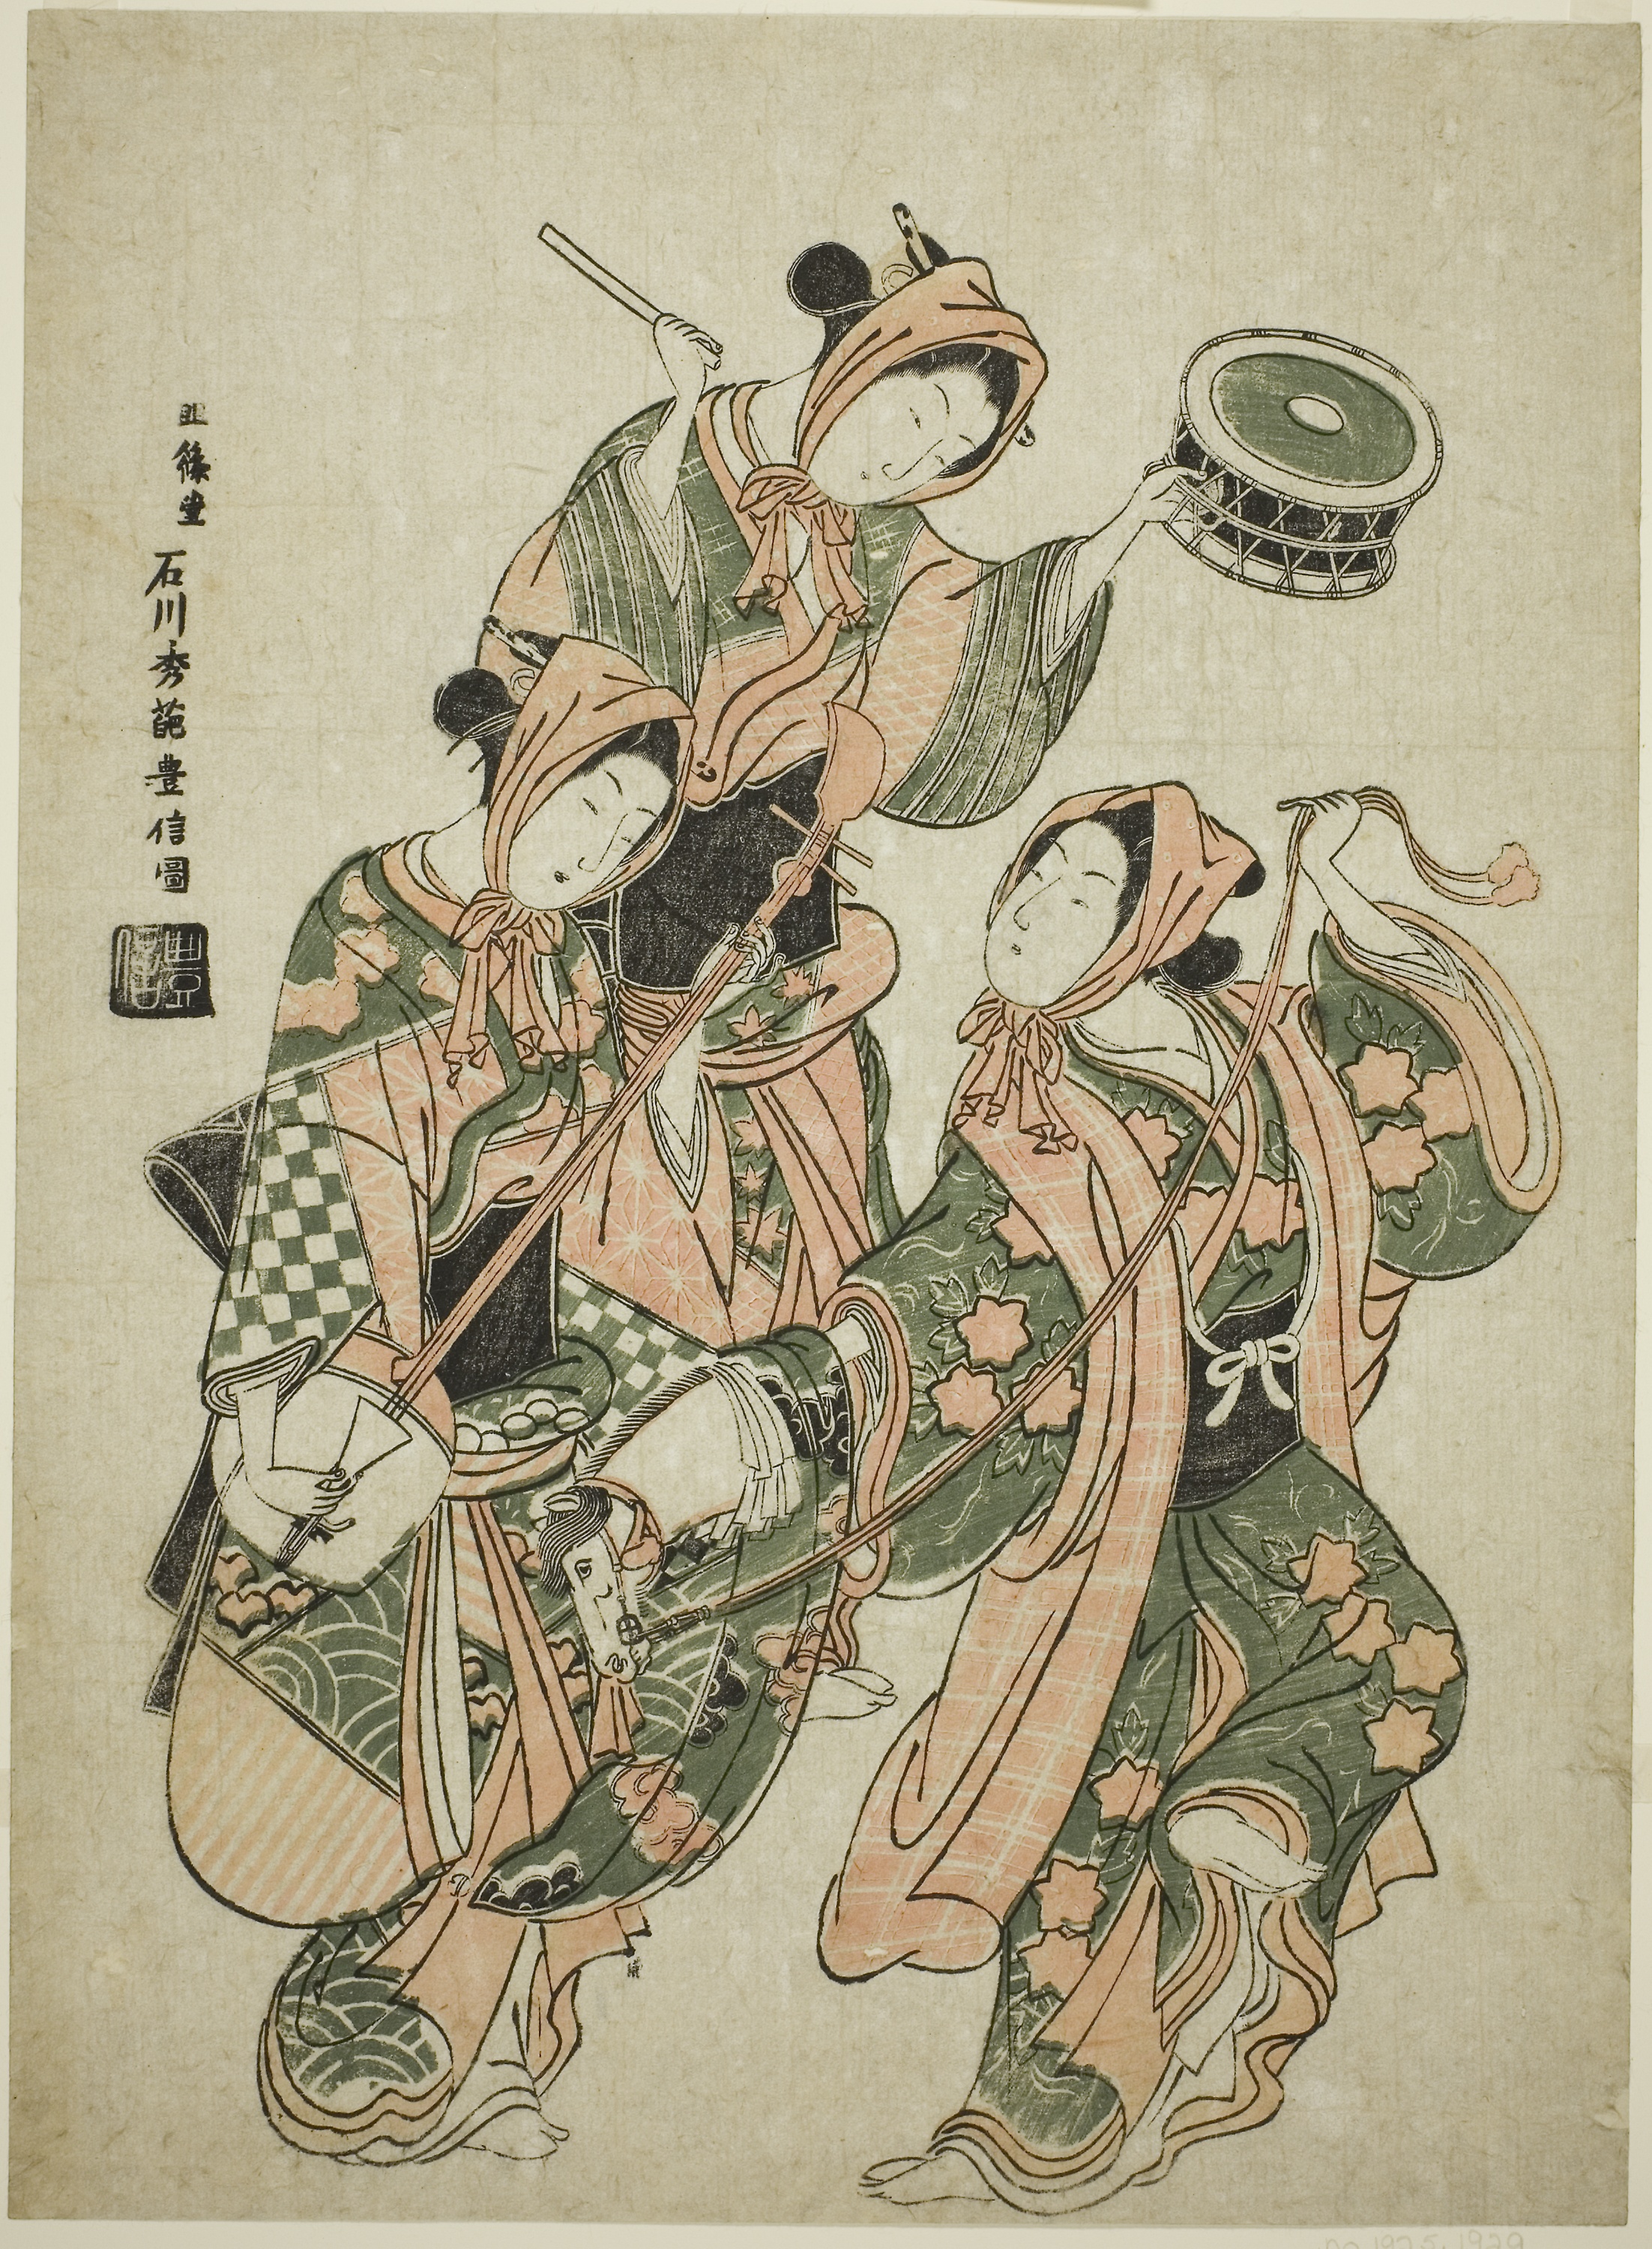
illustration, botany, art, costume design, printmaking, fictional character